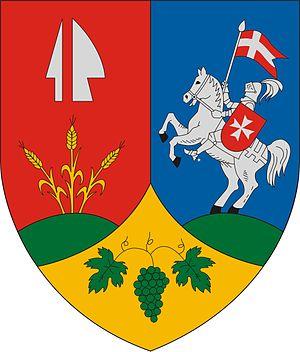
Iszkaszentgyörgy est un village et une commune du comitat de Fejér en Hongrie.